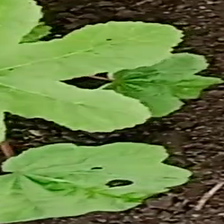
Weed species: Little_Mallow(Malva parviflora)